Jaguar Mark 1

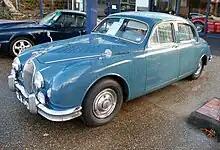
Very late (1959) Jaguar 3.4 Litre

They went on to test a 3.4 Litre automatic saloon in 1957. This car had a top speed of , acceleration from 0- in 11.2 seconds and a fuel consumption of was recorded. The test car cost £1864 including taxes of £622.